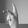
ASL letter: K